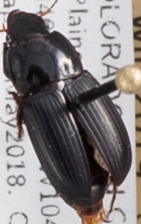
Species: Harpalus ellipsis
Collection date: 2018-05-10
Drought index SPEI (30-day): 0.47
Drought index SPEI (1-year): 0.32
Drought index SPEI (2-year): -0.24